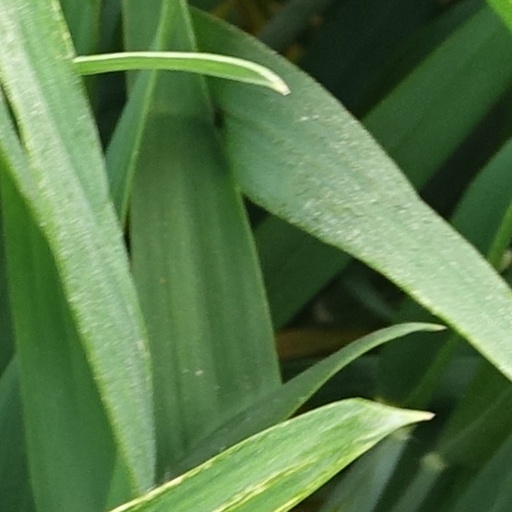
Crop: wheat